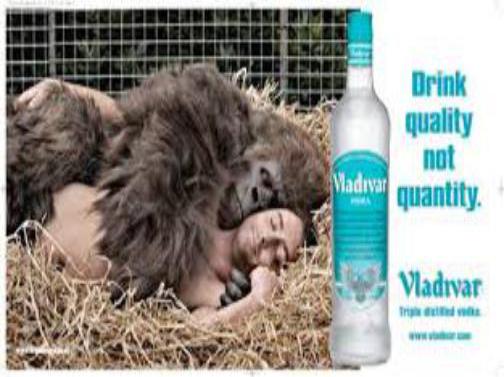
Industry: Food